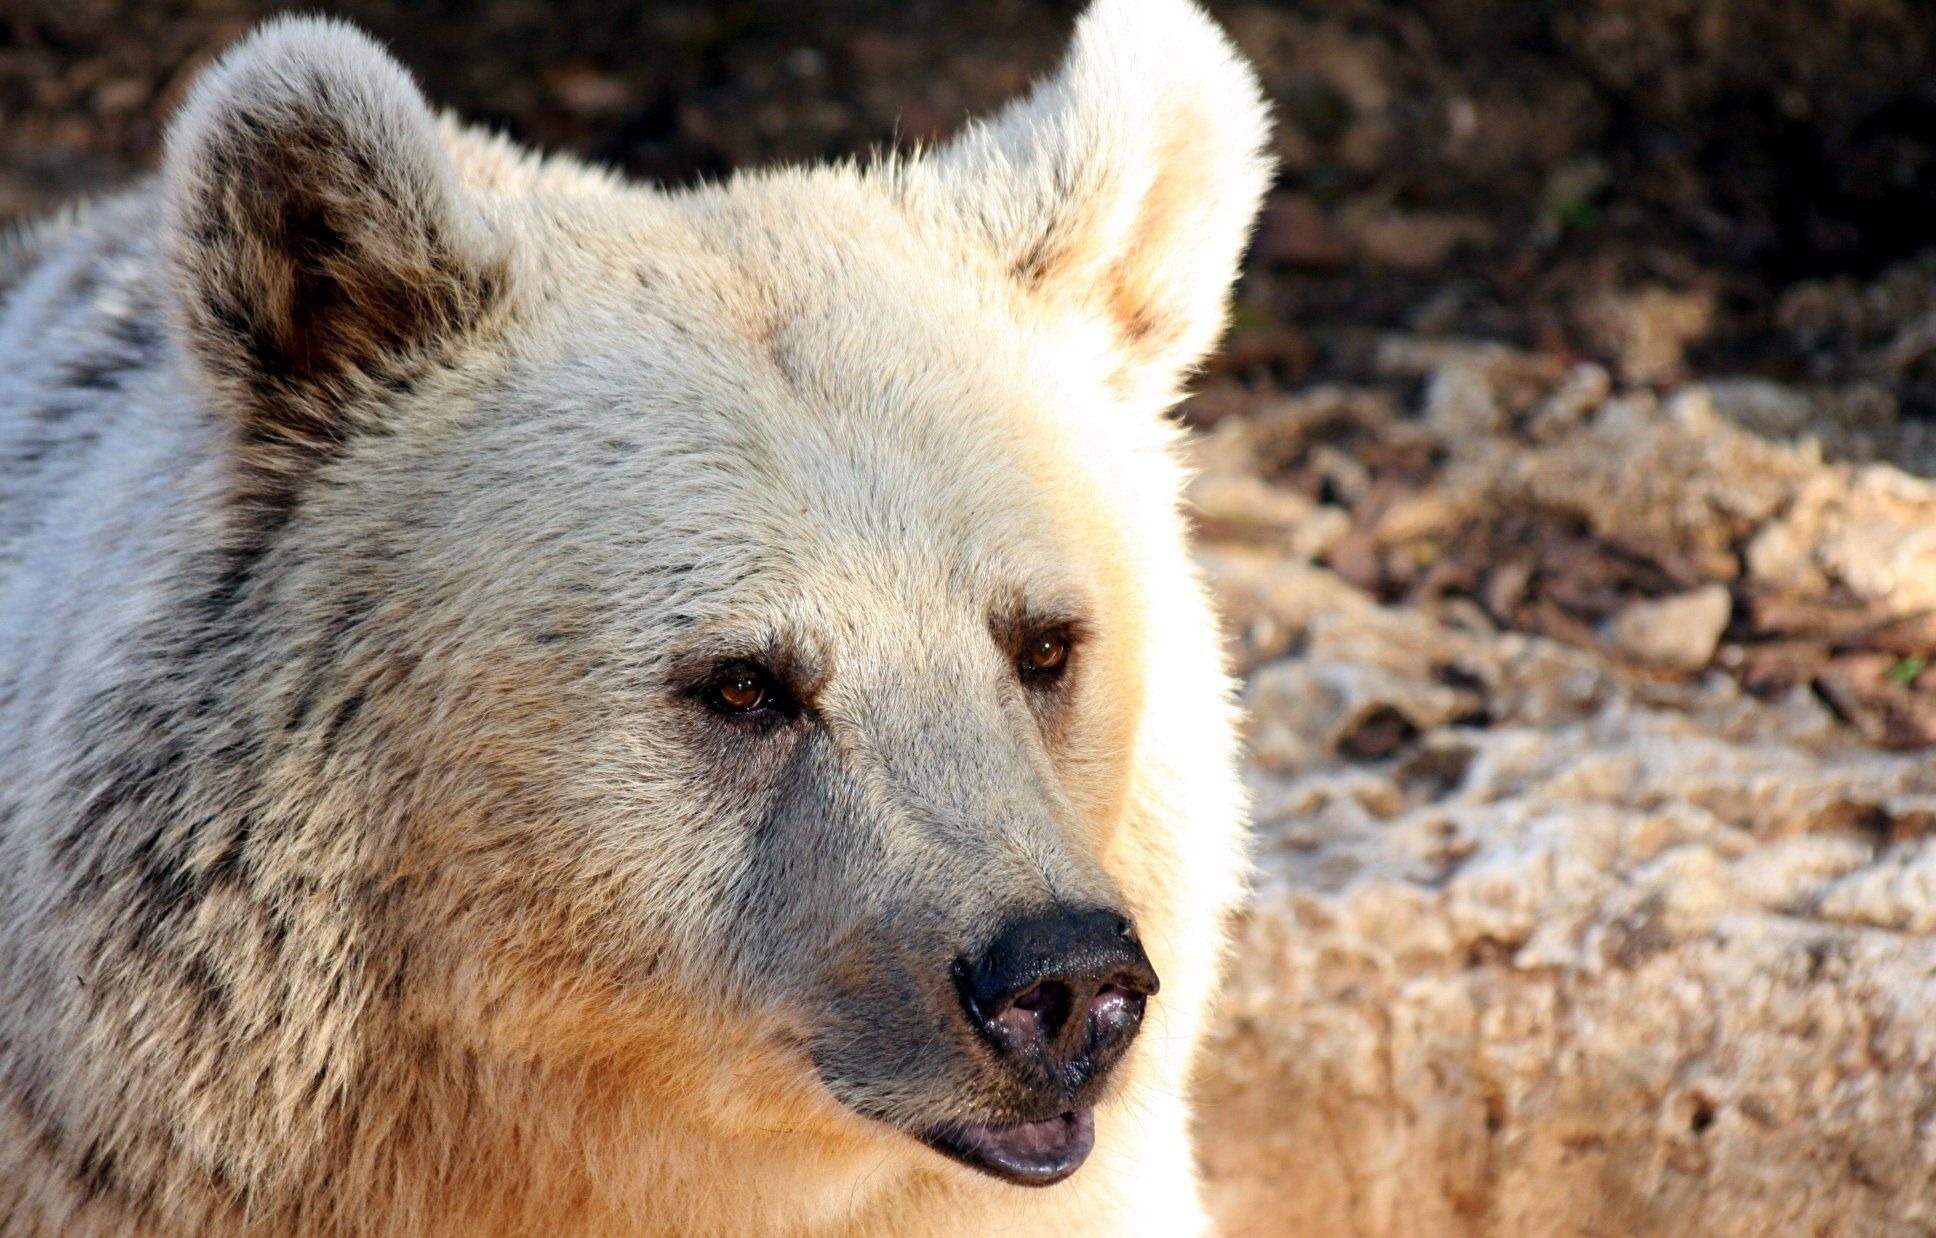
wilderness, looking, bear, wildlife, grizzly, wild, environment, zoo, fur, portrait, brown, mammal, predator, meat, fauna, claw, ecology, power, captivity, tail, furry, danger, beast, vertebrate, creature, big, conservation, large, side, alaska, strong, staring, species, hunter, strength, fierce, dangerous, dog breed group, hibernate